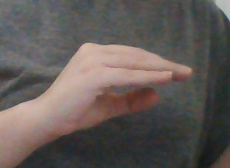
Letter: jeem